Tadepalligudem railway station

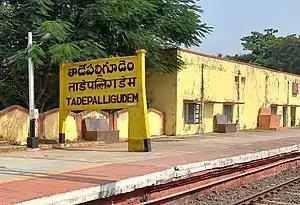

Tadepalligudem railway station (station code:TDD) located in Andhra Pradesh, serves Tadepalligudem in West Godavari district. It is administered under Vijayawada railway division of South Coast Railway zone (formerly South Central Railway zone).